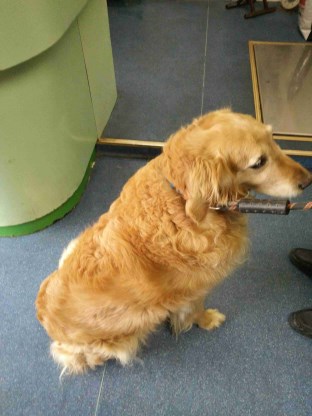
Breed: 5355-n000126-golden_retriever